Frank B. A. Linton

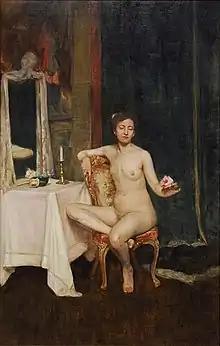
"An Evening's Reminiscence" (1901), unlocated

Linton's life partner was the German-American classical pianist Samuel Meyers (1854–1933). They shared a house and studio at 1707 Chestnut Street from 1901 to 1924. Eakins was a frequent guest at their Saturday afternoon musicales, and painted portraits of both men. (The portraits are at the Hirshhorn Museum and Sculpture Garden.) It is likely that it was at one of the musicales that Eakins met the Philadelphia Orchestra violinist Hedda van den Beemt. "Music" (1904), Eakins's portrait of van den Beemt, features Meyers in the background as the pianist.